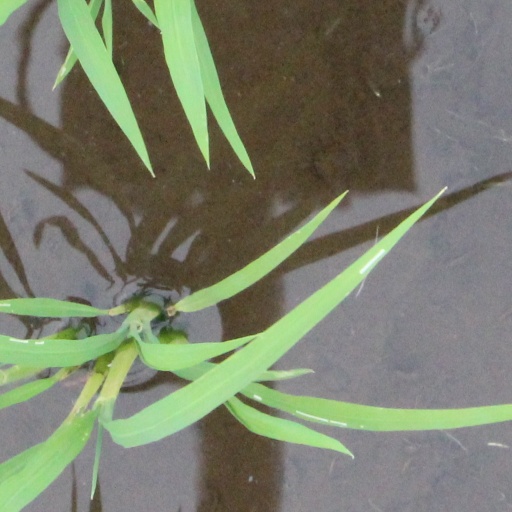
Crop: rice